Indian diaspora

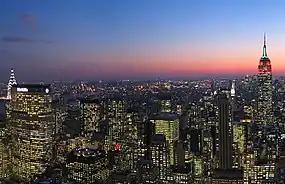
The New York combined statistical area is home to by far the largest Indian population in the United States, with over 700,000 (7 lakhs) enumerated at the 2020 U.S. census

Indian Singaporeans – defined as persons of South Asian paternal ancestry – form 9% of the country's citizens and permanent residents, making them Singapore's third largest ethnic group. Among cities, Singapore has one of the largest overseas Indian populations.